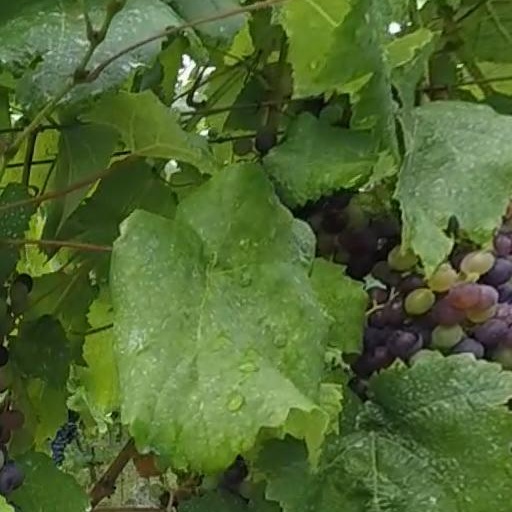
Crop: grape